Barry N. Haack

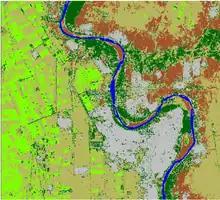
This figure is a merger of satellite obtained radar and optical images for Wad Medani, Sudan. The sensor integration improves the accuracy of mapping. Haack and Slonecker, 1994.

In 1984 he began to conduct remote sensing training for a USAID-funded National Remote Sensing Centre in Kathmandu, Nepal. That experience led to at least 15 additional professional visits to Nepal for remote sensing and GIS initiatives.